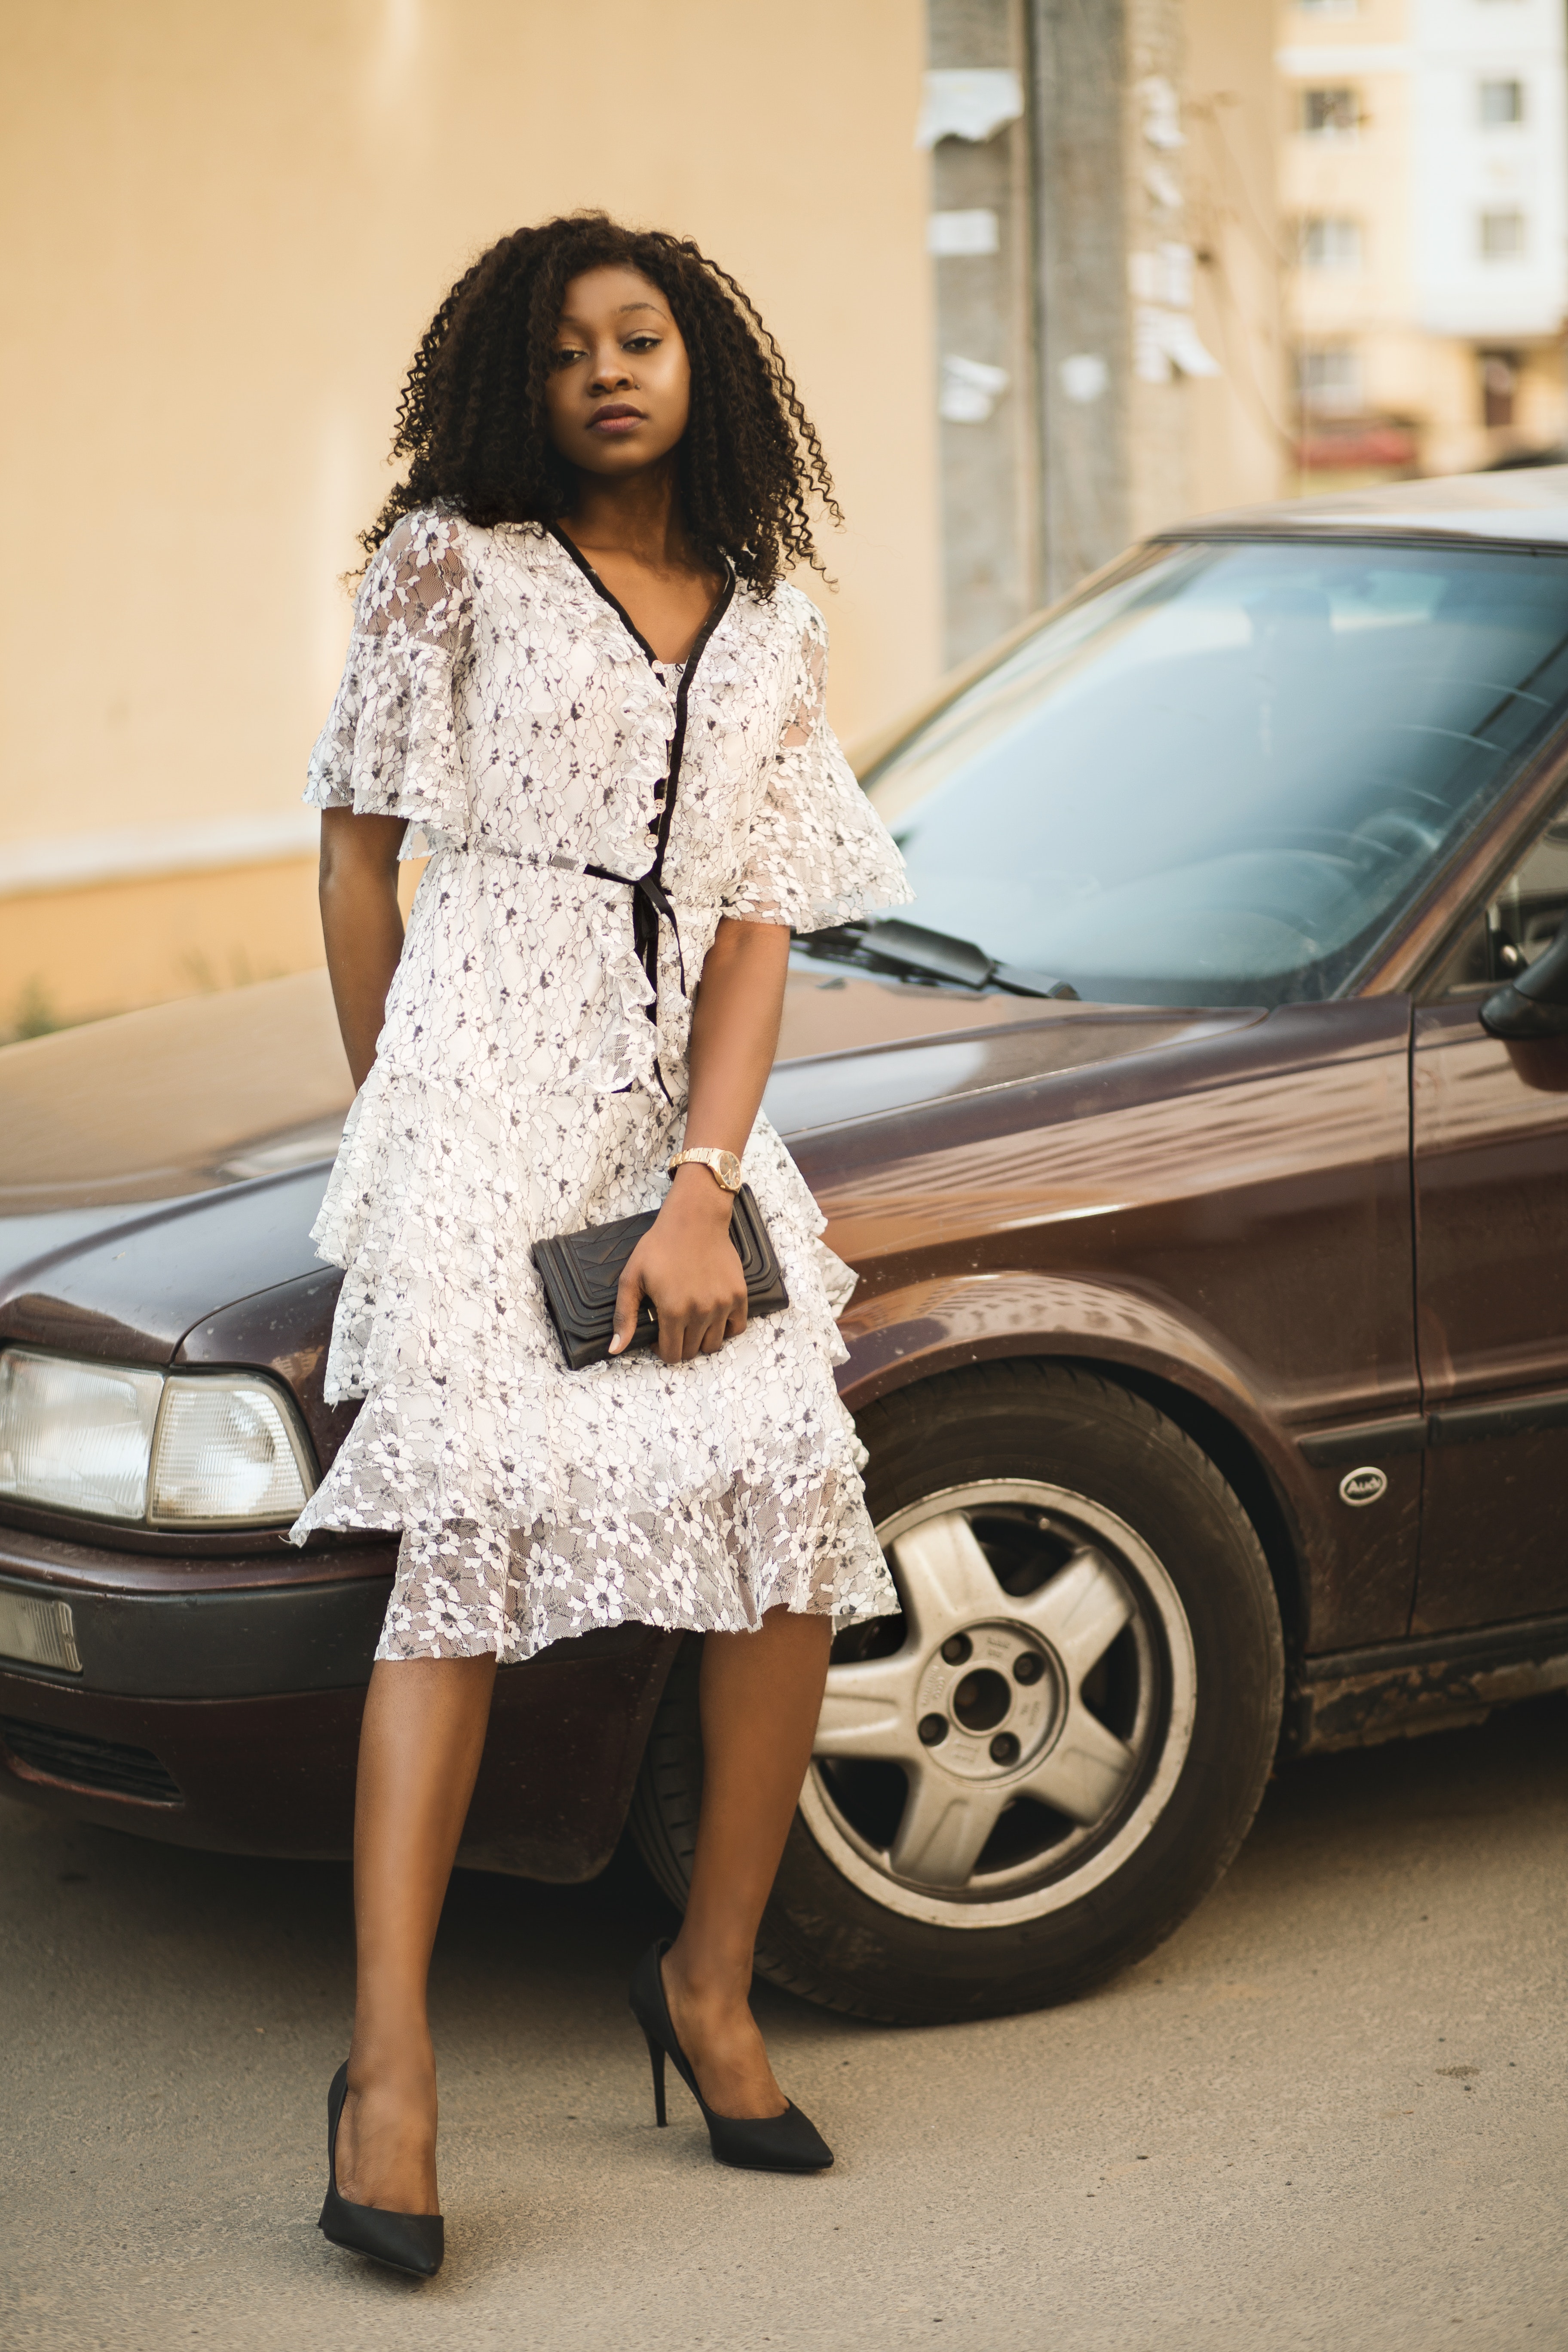
car, beauty, lady, fashion model, girl, photo shoot, fashion, shoulder, leg, vehicle, dress, long hair, shoe, gown